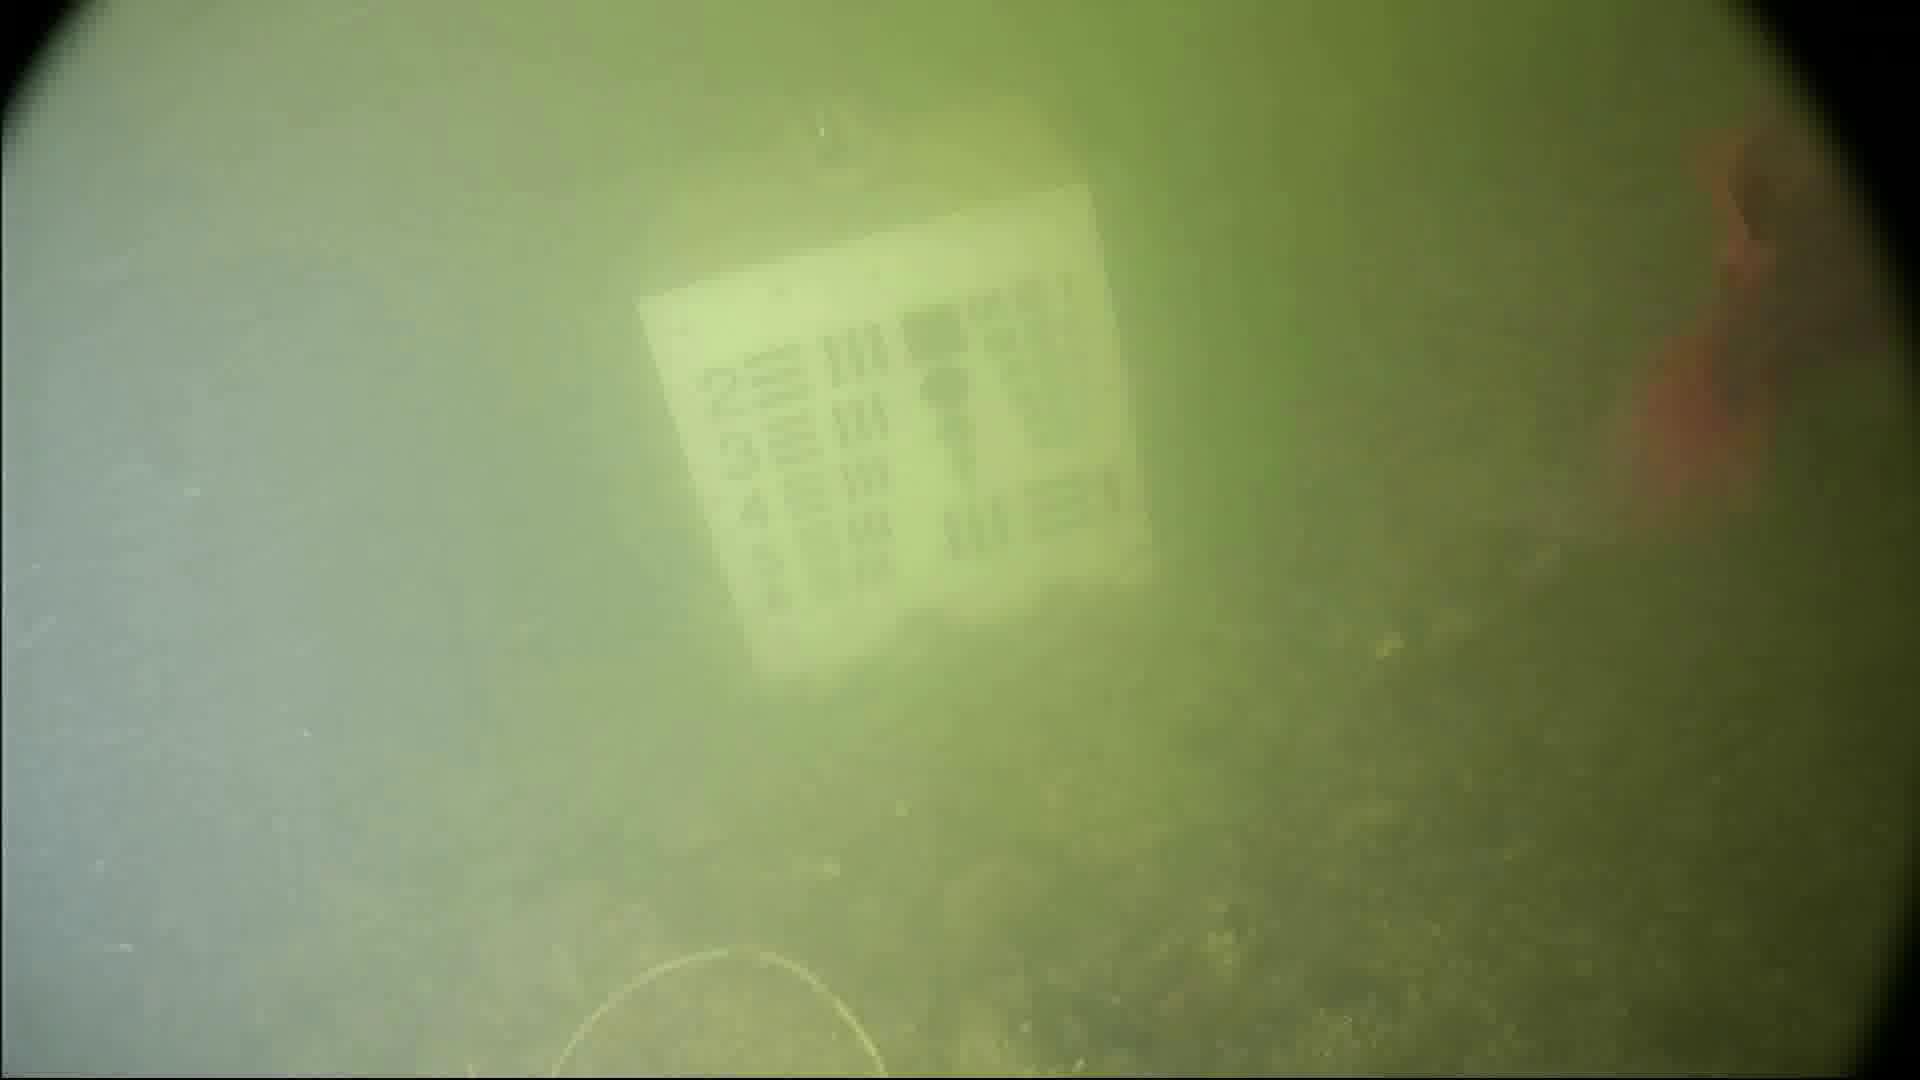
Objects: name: fish
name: crab